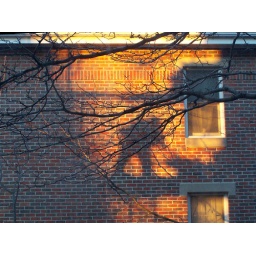
Morning sun catches a worker, shadowed in the Dalton building next door and across from my bedroom window.